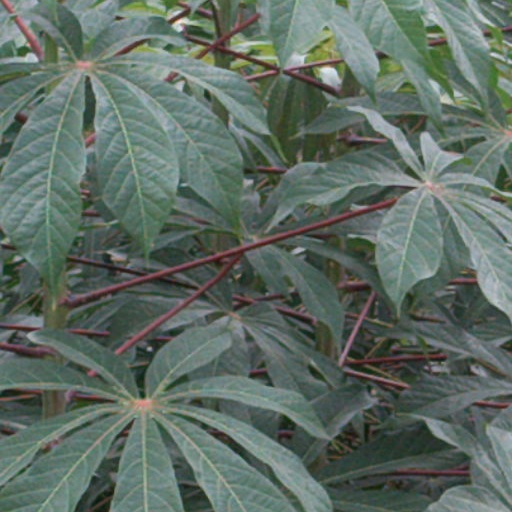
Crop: cassava